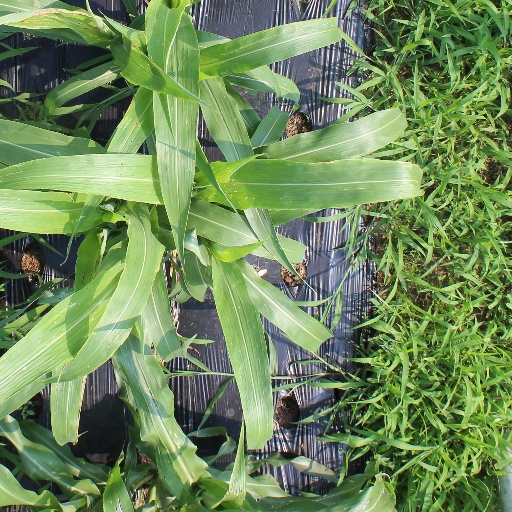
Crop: sorghum